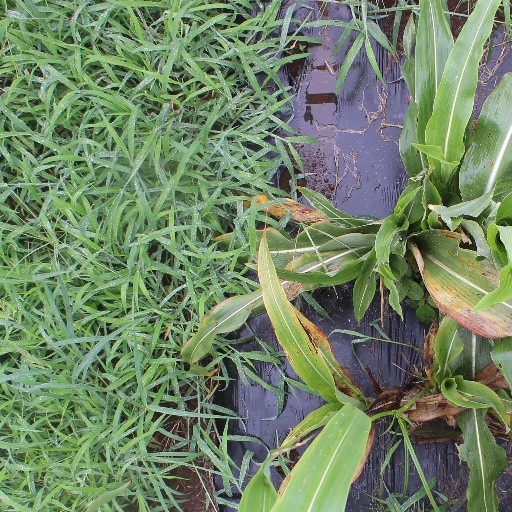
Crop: sorghum